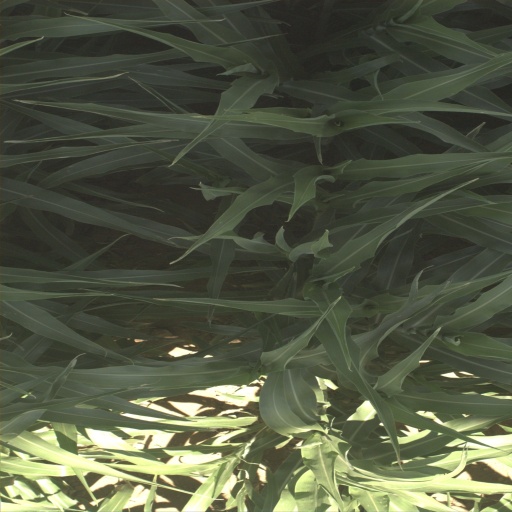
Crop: sorghum